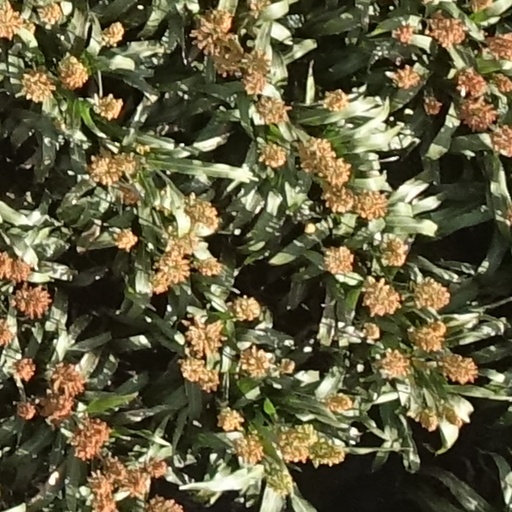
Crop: sorghum